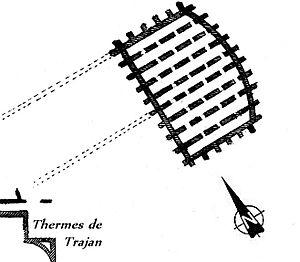
Plan des Sette Salle, citerne-réservoir des thermes de Trajan. D'après un plan des thermes de Giovanni Battista Piranesi (1720–1778) daté de 1756.
Les thermes de Trajan sont des bains publics de Rome situés sur la partie méridionale de la colline de l'Oppius, au nord-est des thermes de Titus, recouvrant les fondations et vestiges de la Domus Aurea de Néron. Ils sont situés à la périphérie des quartiers les plus développés, mais à l'intérieur de l'enceinte délimitée par la muraille Servienne.